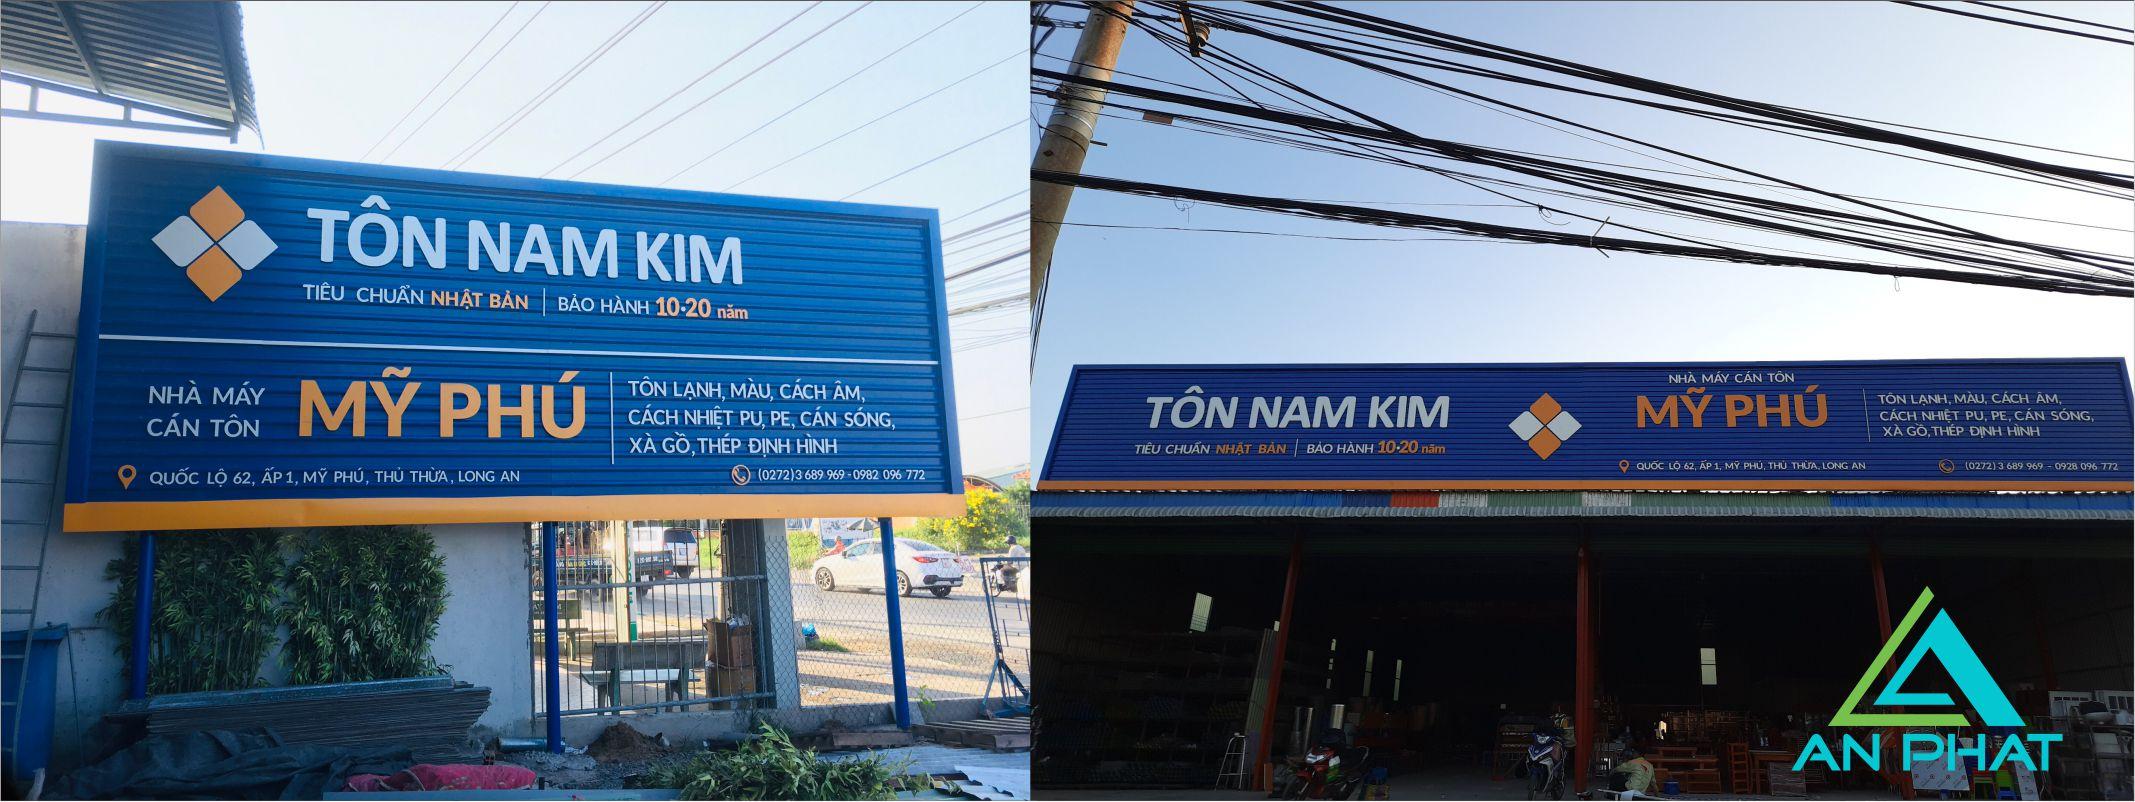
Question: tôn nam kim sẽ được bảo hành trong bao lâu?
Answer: từ 10 đến 20 năm